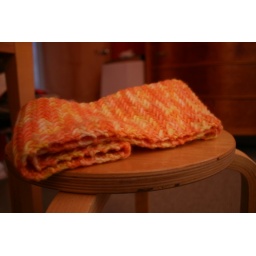
"My so called scarf" in happy Malabrigo yellow and orange